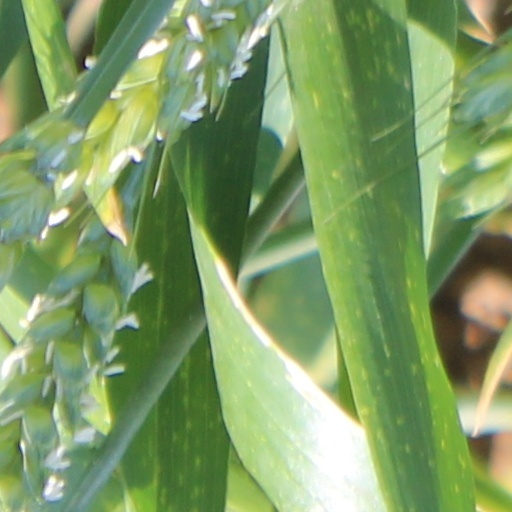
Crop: wheat